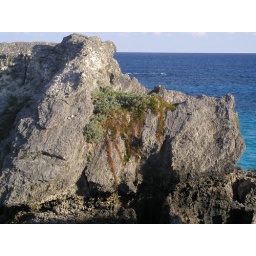
These plants seem to be desperately clinging to this large rock in the middle of the sea.